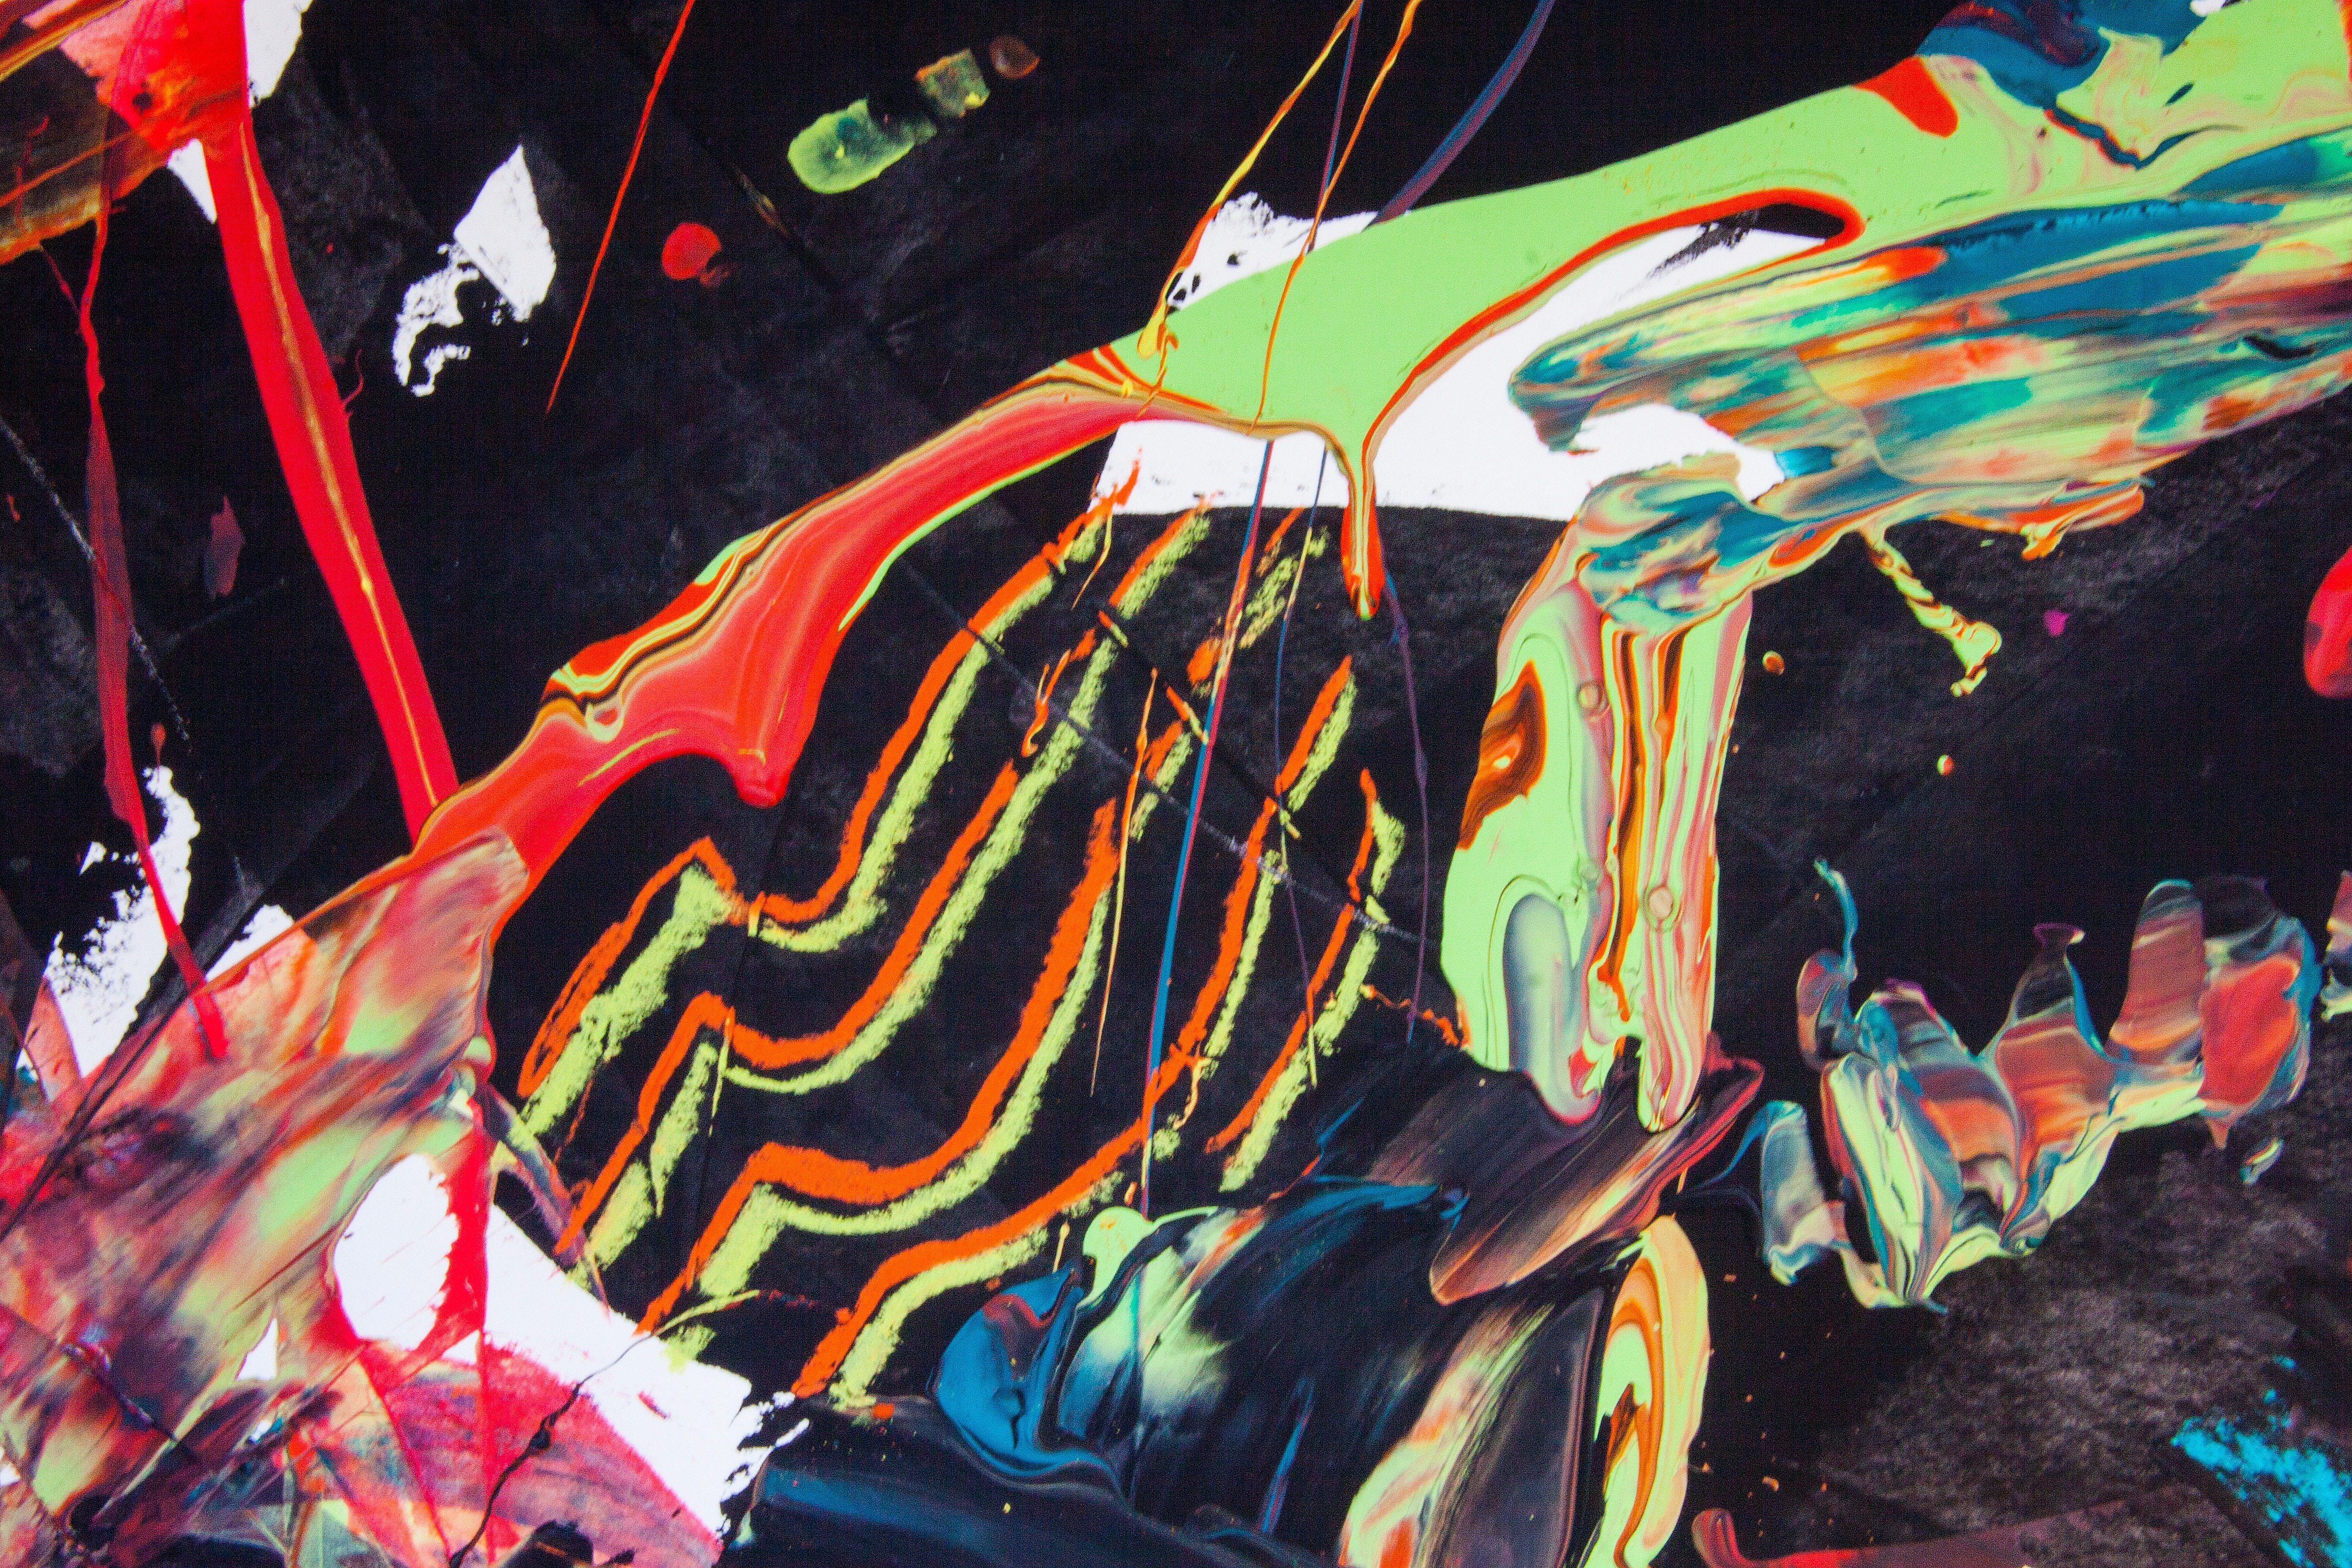
abstract, structure, orange, green, red, color, paint, blue, colorful, yellow, graffiti, painting, art, background, psychology, mural, expression, patient, modern art, marbled, art therapy, patients, pedagogy, mixed media, psychiatric, visual arts, creative skills, picturesque medium, sensory perception, acrylic paints, therapeutic discipline, art therapeutic practice, psychosomatic, psychosocial therapy practice, anthroposophic medicine, art brut, outsider art, pastel chalk